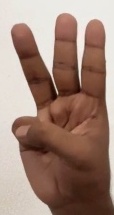
ASL sign: W